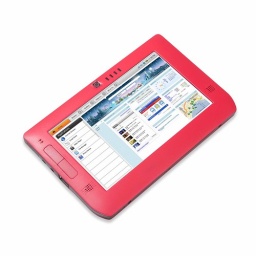
Red smartbook tablet with home page screen by Freescale